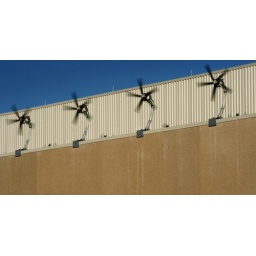
Along the roof of the Kettle Foods plant in Beloit's Gateway development.